Kim Min-kyu (fencer)

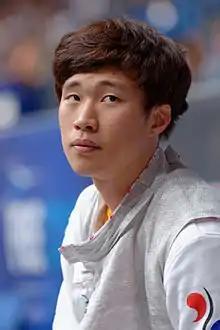
Kim at the 2013 World Fencing Championships

Kim Min-kyu (born 19 June 1990) is a South Korean foil fencer, bronze medallist in the individual event and gold medallist in the team event at the 2013 Asian Fencing Championships.